Electric aircraft

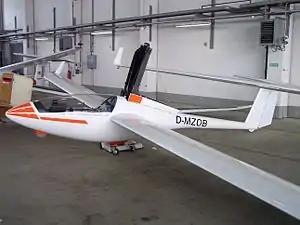
The Air Energy AE-1 Silent ultralight electric motorglider received its type approval in 1998.

An application is as a sustaining motor or even a self-launching motor for gliders. The most common system is the front electric sustainer, which is used in over 240 gliders. The short range is not a problem as the motor is used only briefly, either to launch or to avoid an outlanding (an unplanned landing while soaring).